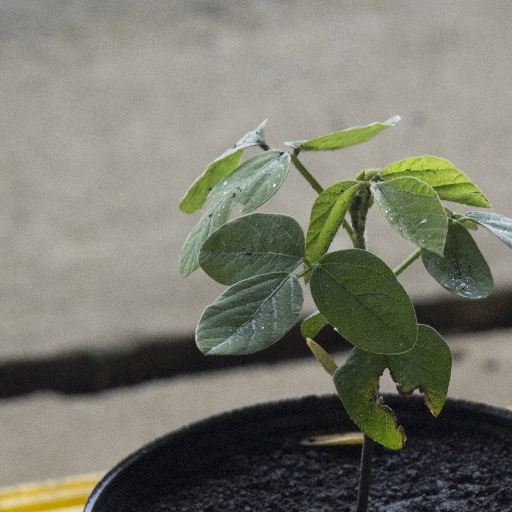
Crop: soybean